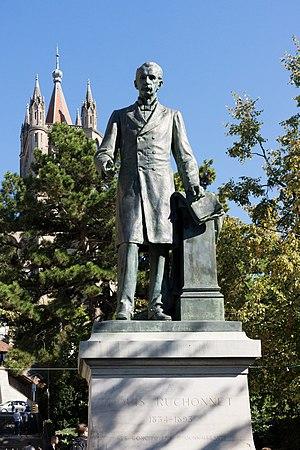
Antoine Louis John Ruchonnet, plus connu sous le nom de Louis Ruchonnet, né le 28 avril 1834 à Lausanne, mort le 14 septembre 1893 à Berne, est un homme politique et avocat suisse bourgeois de Saint-Saphorin. Il fut conseiller fédéral de 1881 à 1893.
La place de la Madeleine est une place de Lausanne, en Suisse. Elle partage avec la place de la Cathédrale le titre de plus ancienne place arborée de la ville.